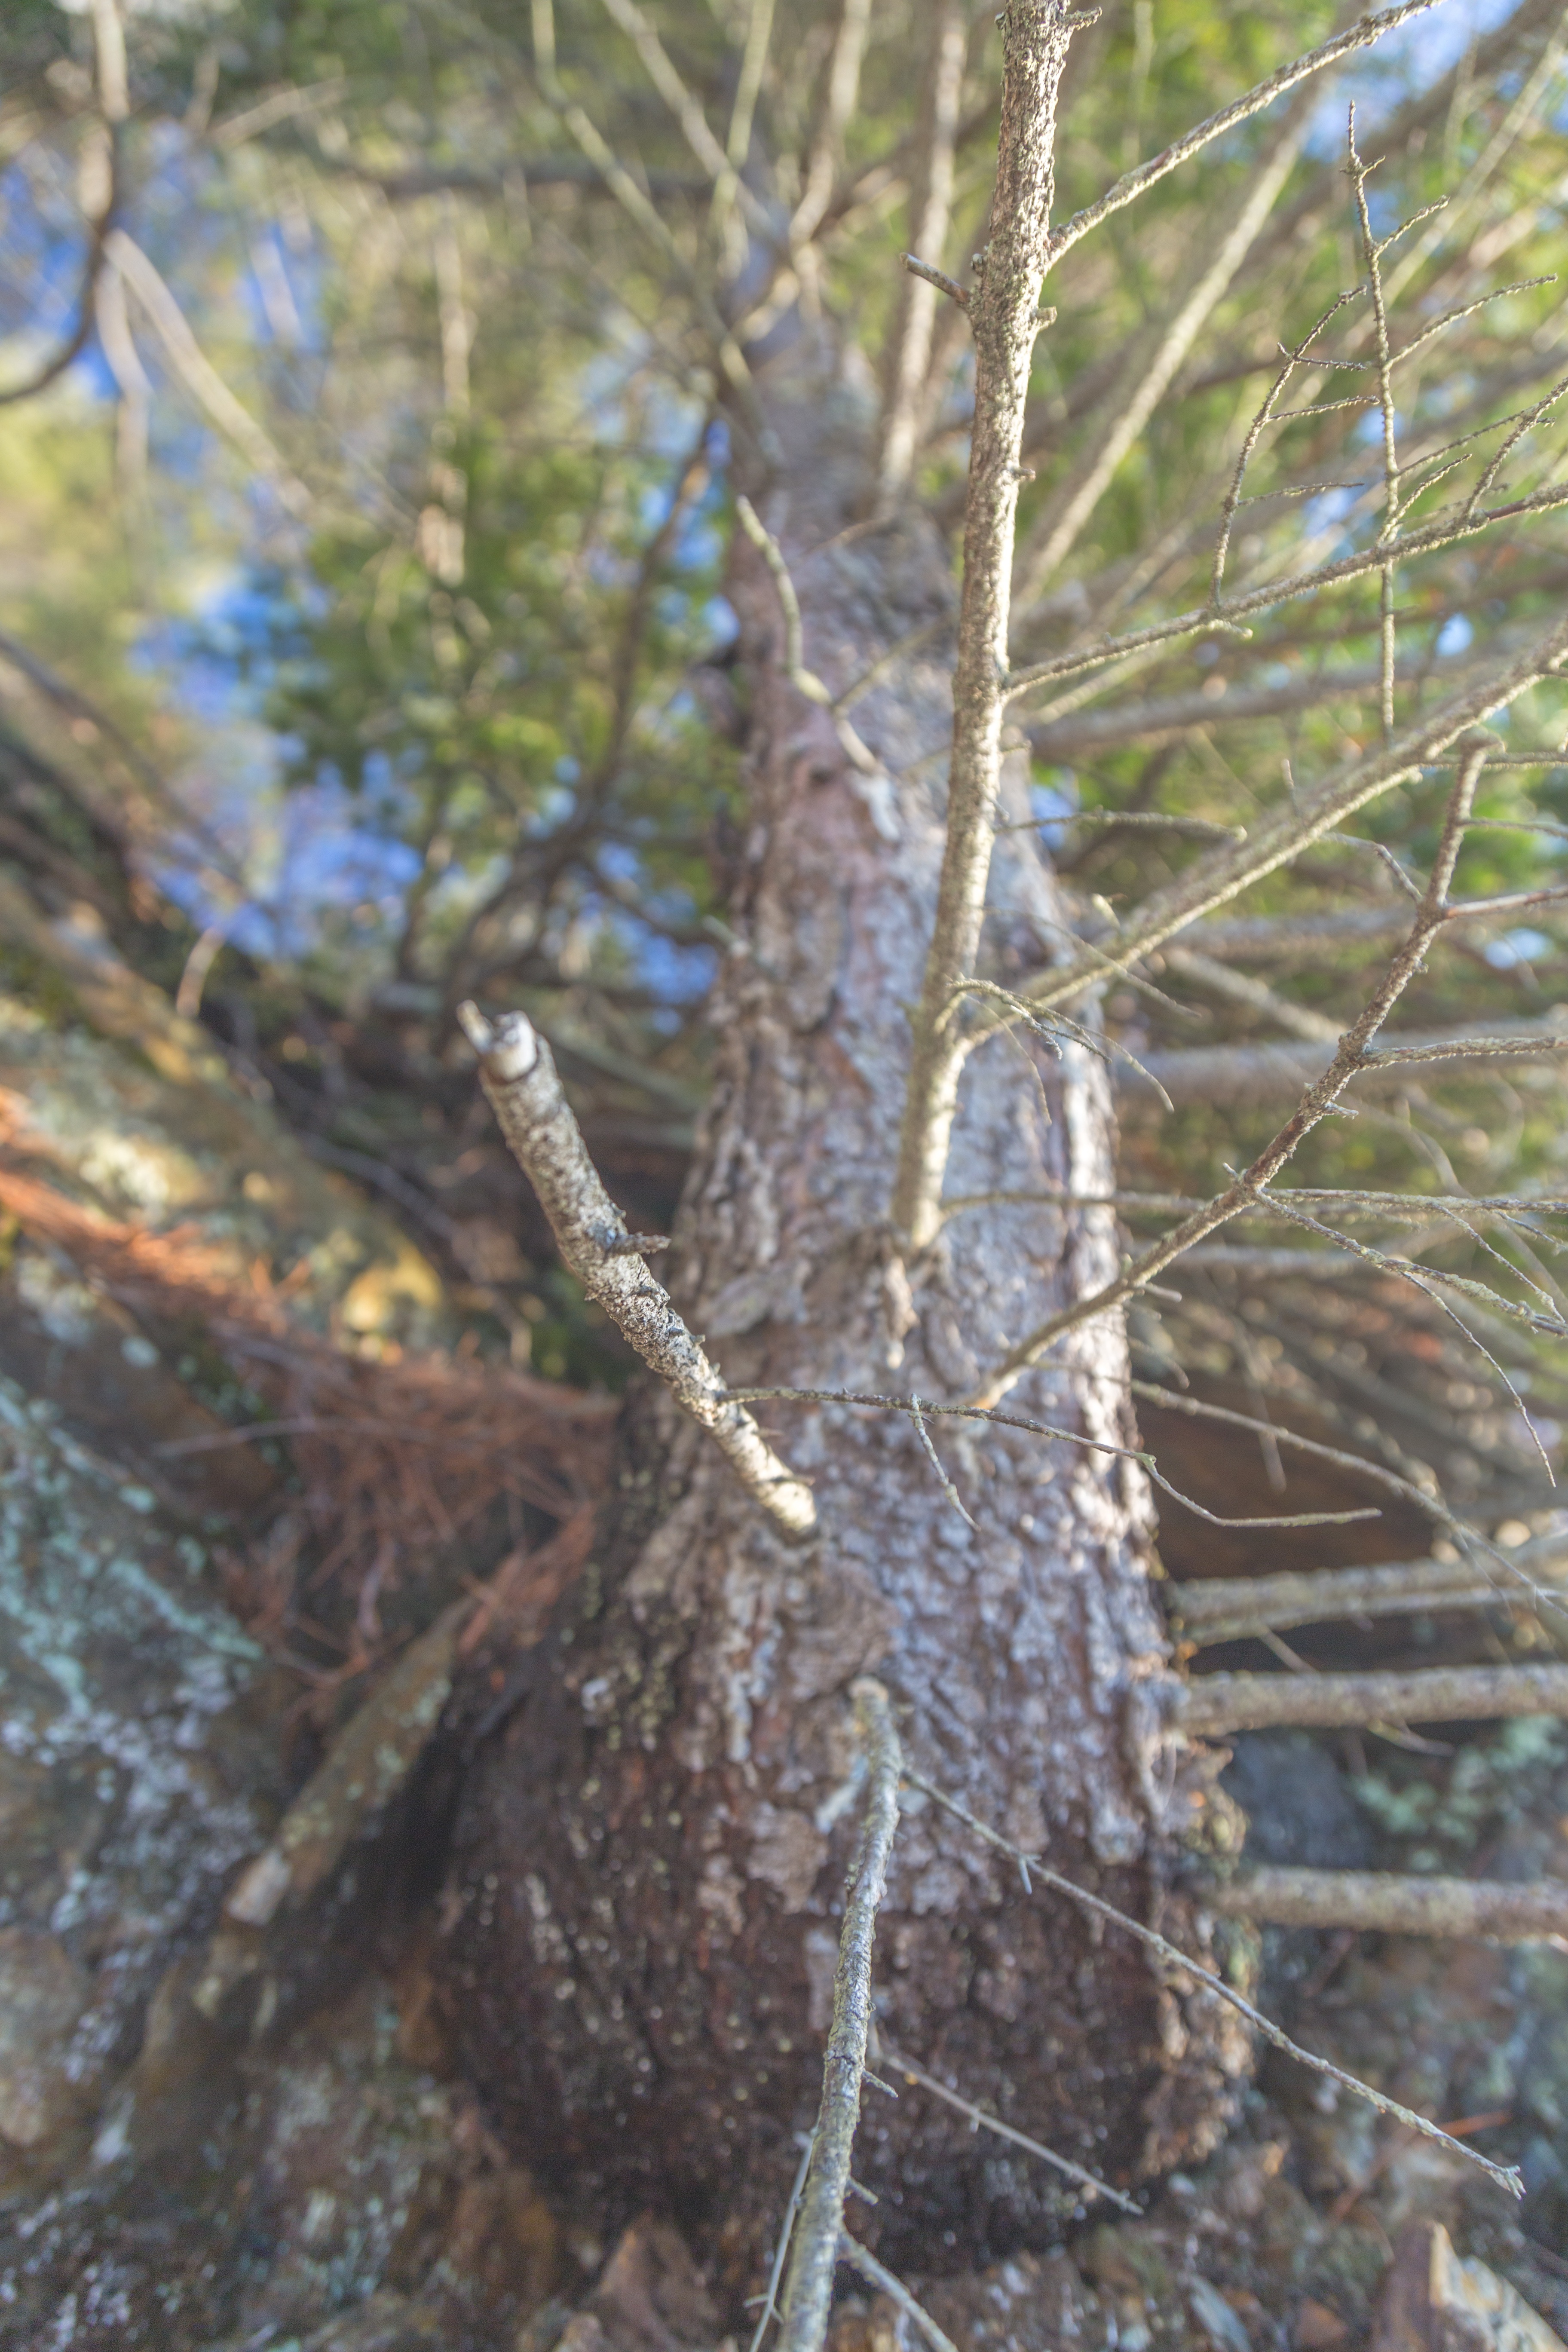
tree, branch, plant, leaf, trunk, wildlife, flora, fauna, woodland, flowering plant, woody plant, land plant